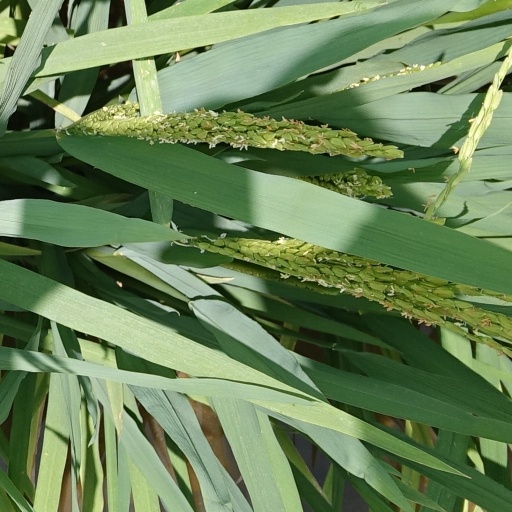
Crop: rice